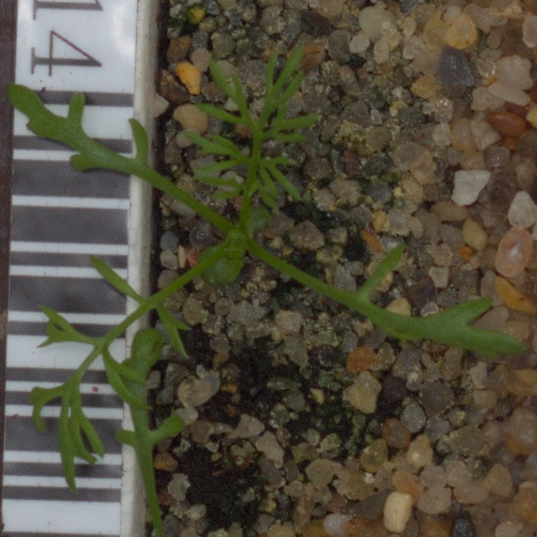
Label: scentless_mayweed